Ogive

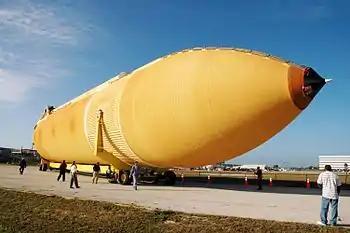
The ogive shape of the Space Shuttle external tank

An ogive is the roundly tapered end of a two- or three-dimensional object. Ogive curves and surfaces are used in engineering, architecture, woodworking, and ballistics.